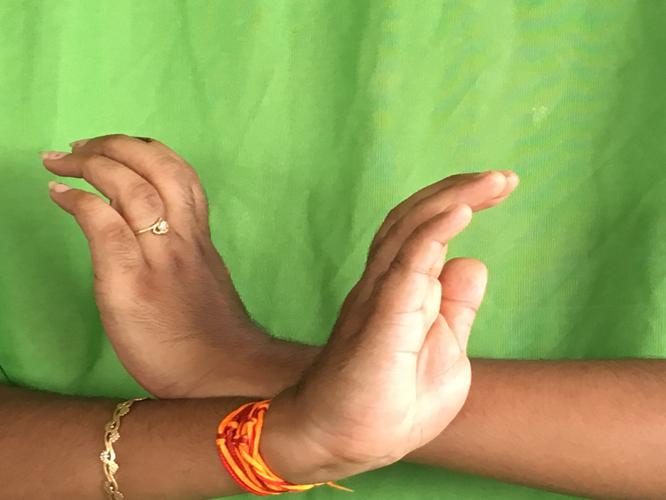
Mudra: Nagabandha
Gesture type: double_hand